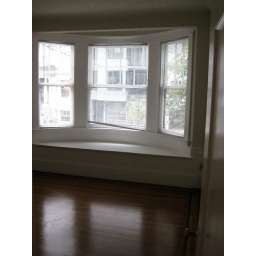
Window seat in first bedroom